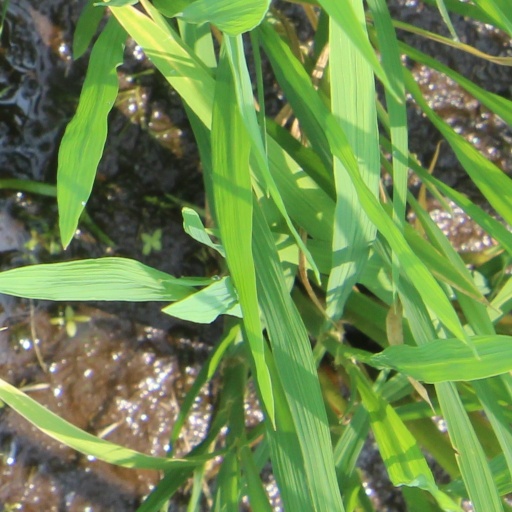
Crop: rice